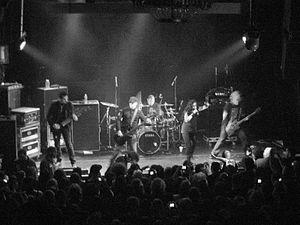
Cet article présente une liste de groupes de metal gothique.
We are the Fallen est un groupe de hard rock américain, originaire de Los Angeles, en Californie. Il est formé en 2009 par trois anciens membres du groupe Evanescence ; Ben Moody, Rocky Gray, John LeCompt.